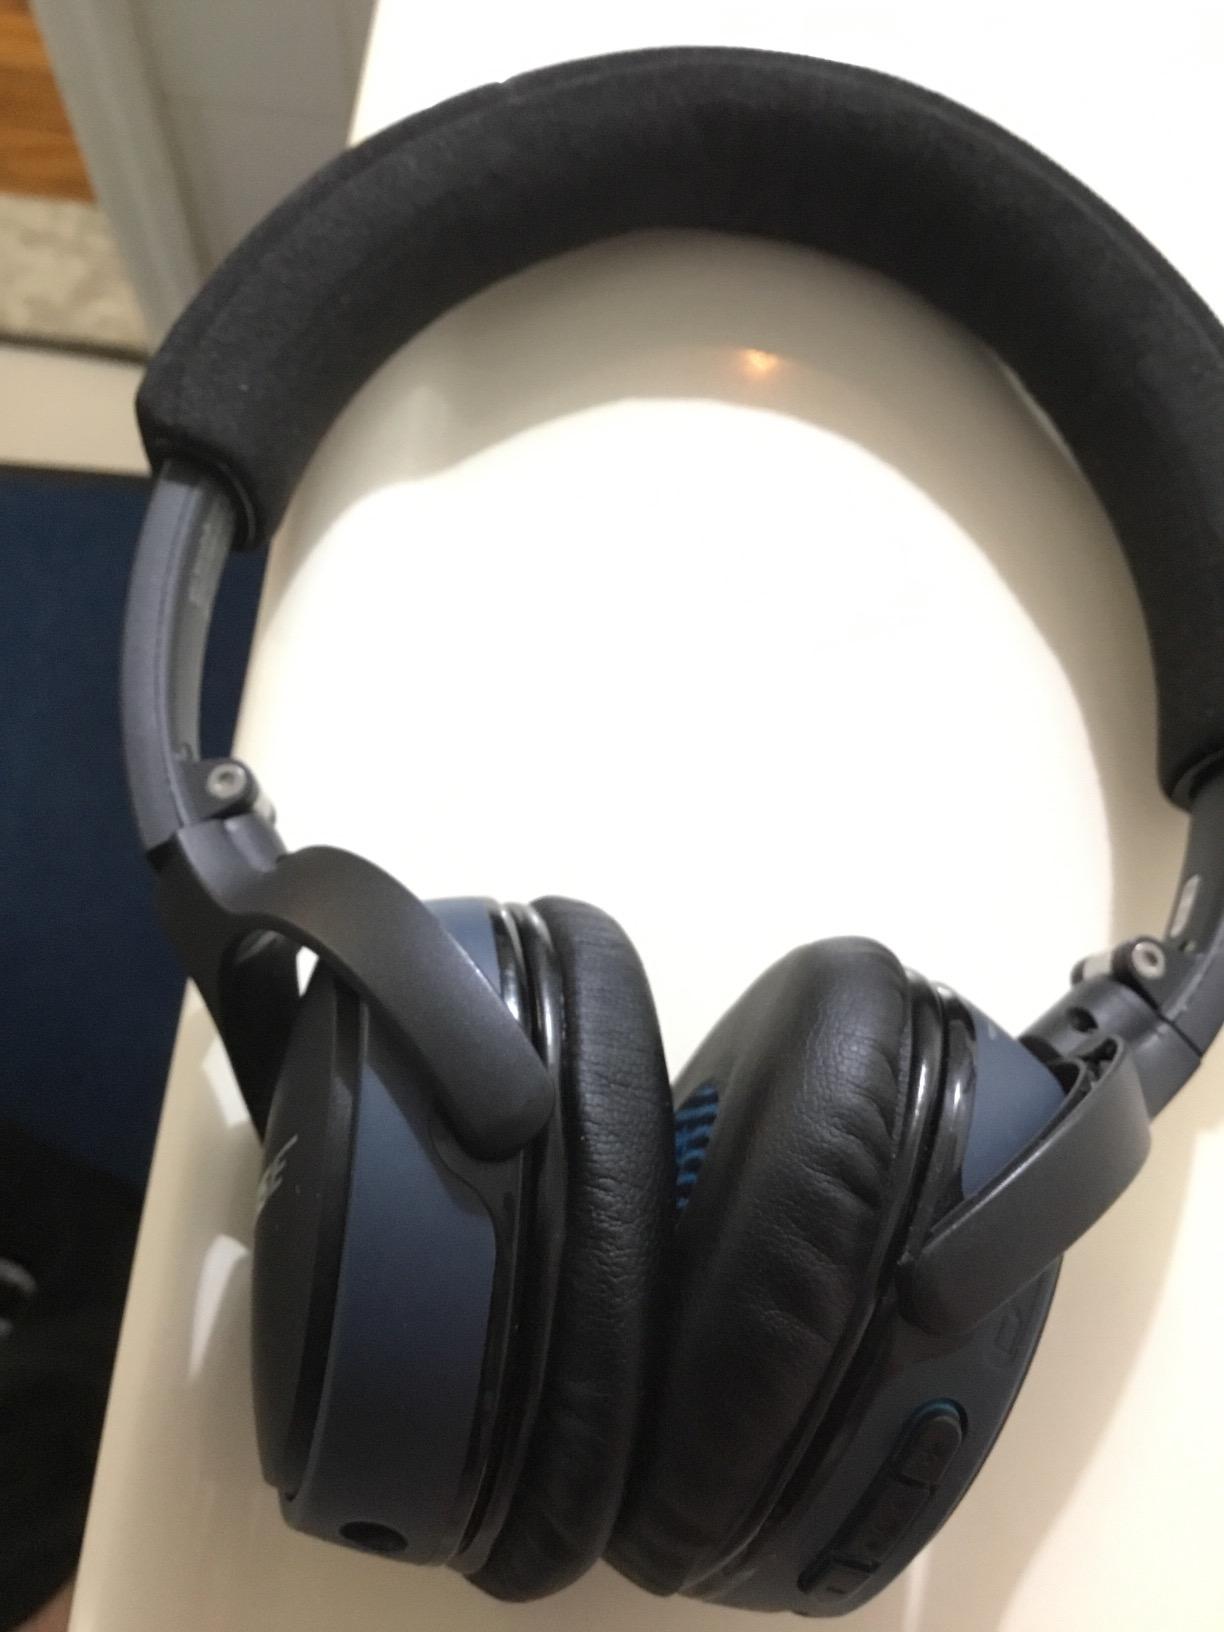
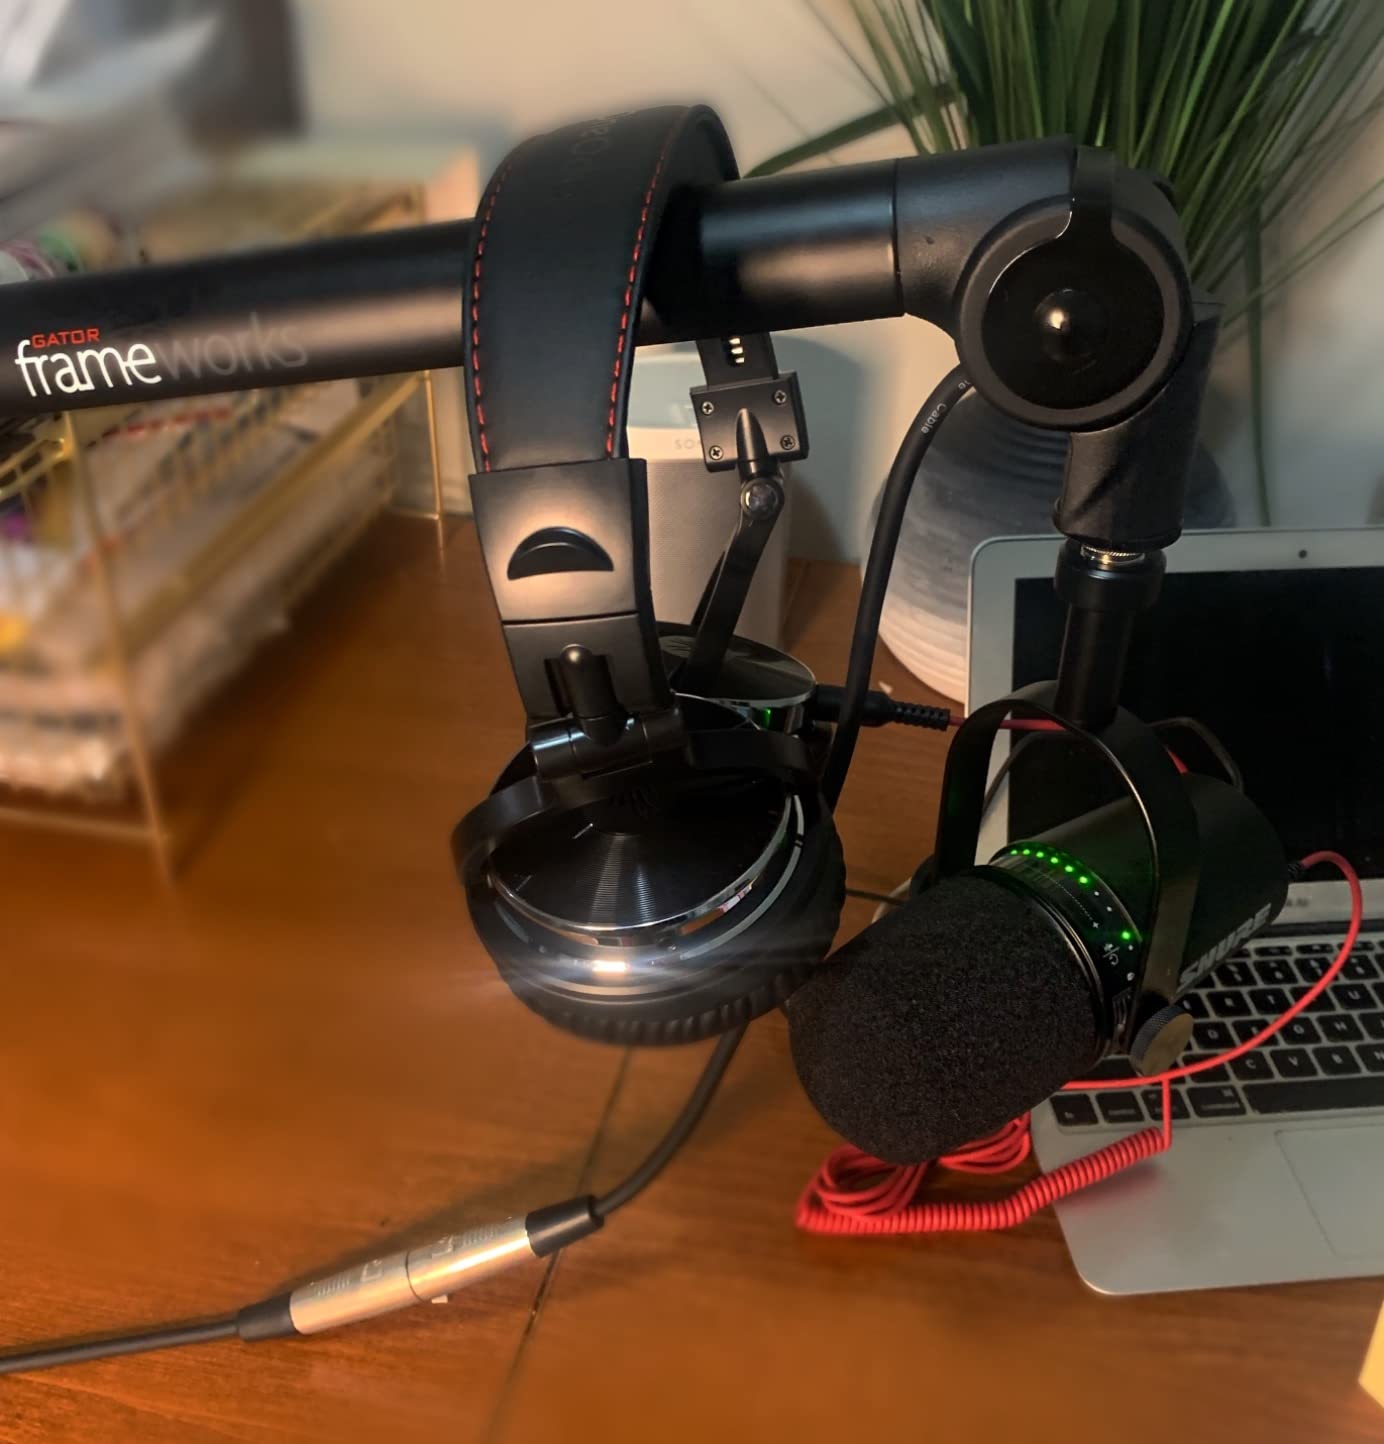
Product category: headphones
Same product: no